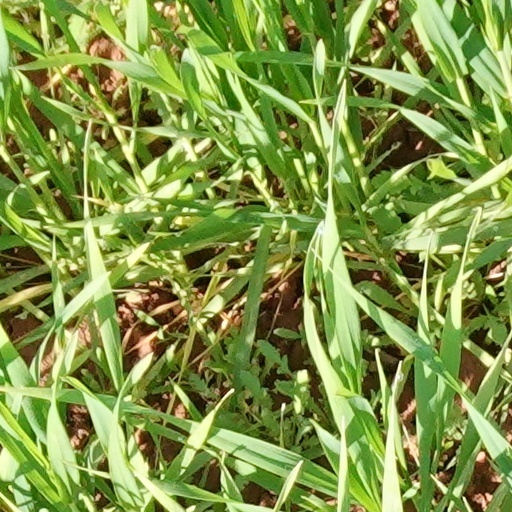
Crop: wheat